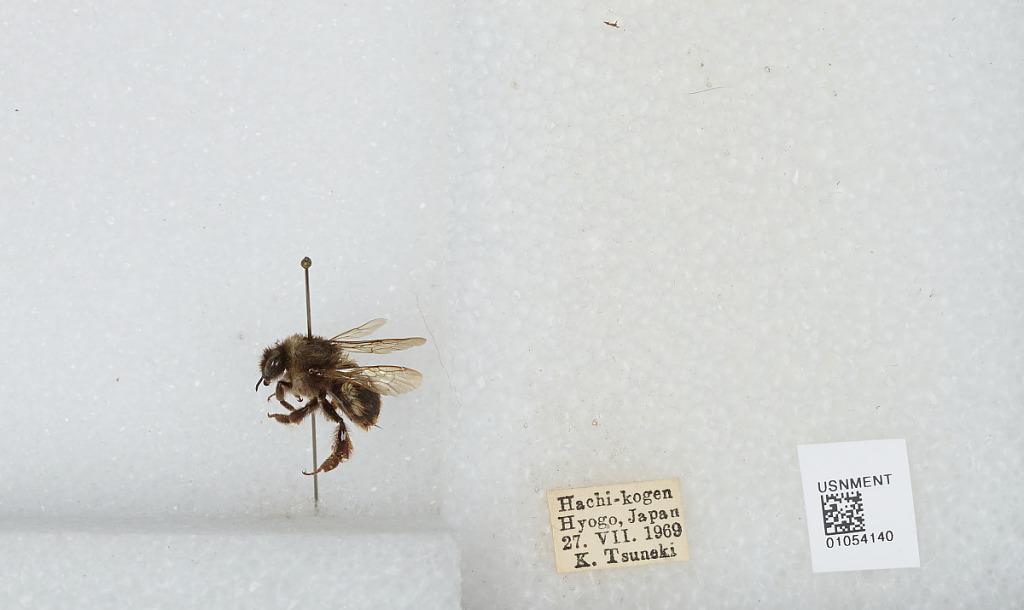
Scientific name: Bombus sp.
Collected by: K. Tsuneki
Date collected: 1969-7-27
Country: Japan
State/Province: Hyogo
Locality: Hachi Kogen